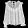
Label: Shirt